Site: brandenburg
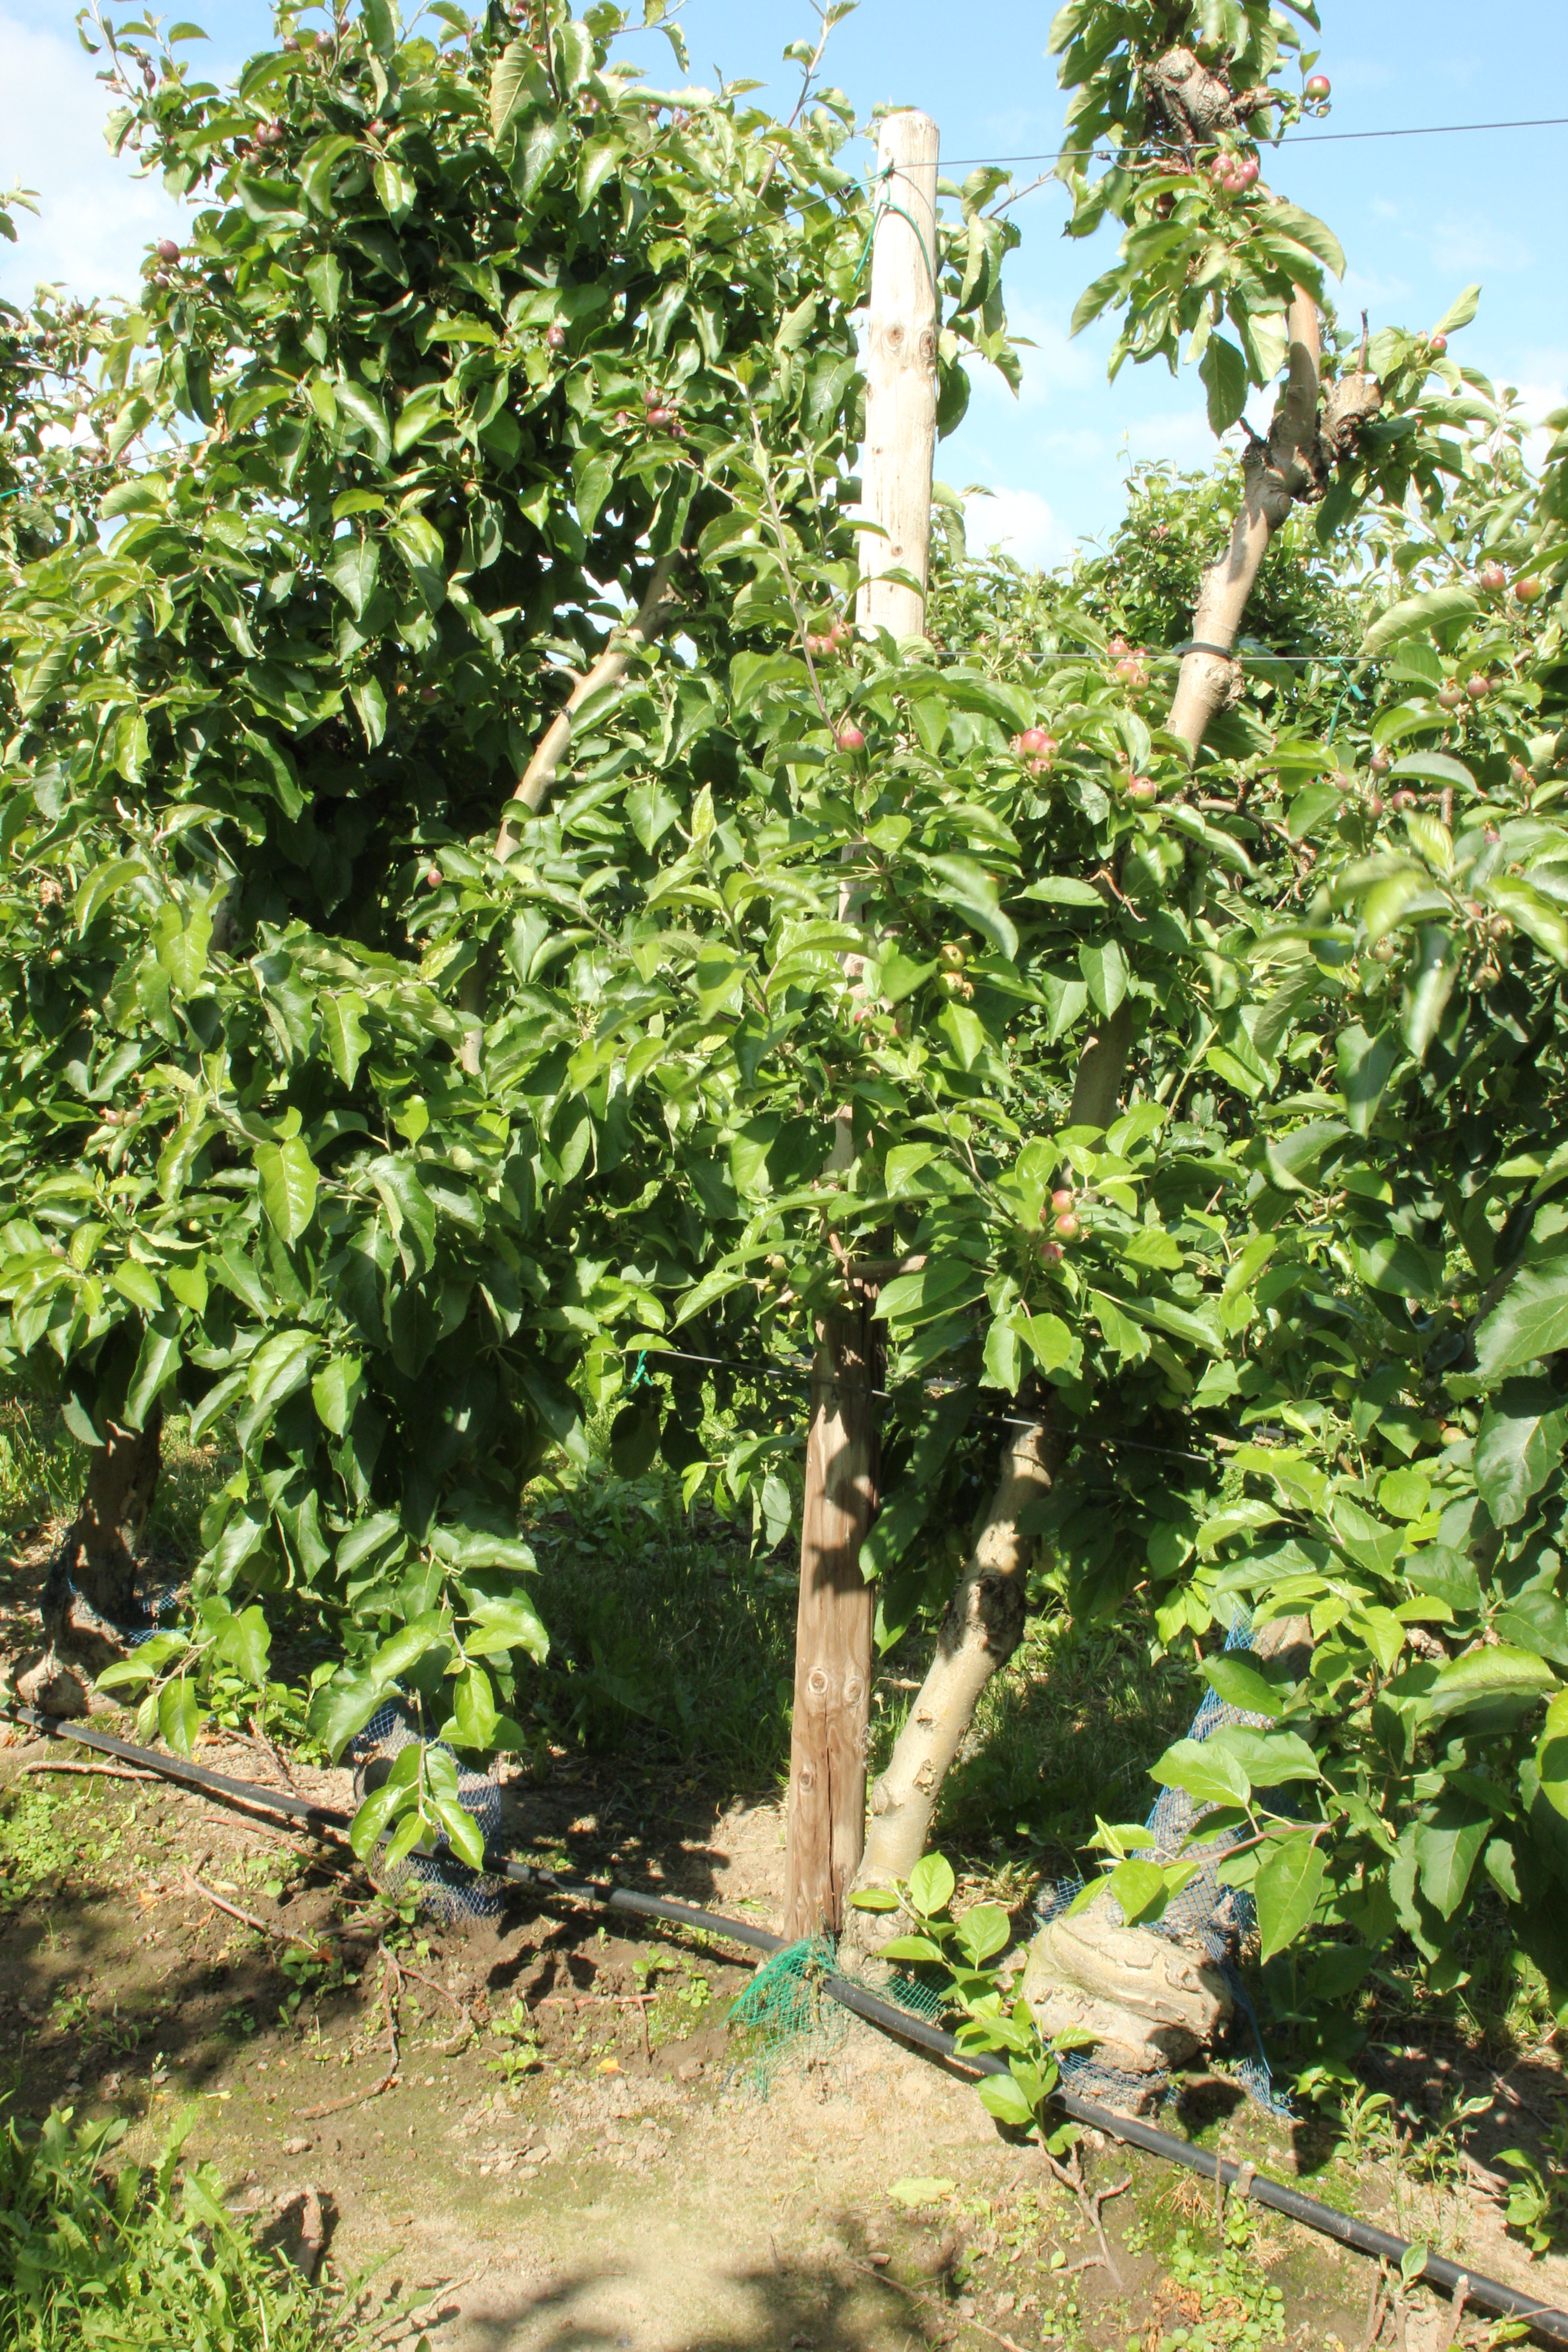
Growth stage (BBCH 72): Development of fruit